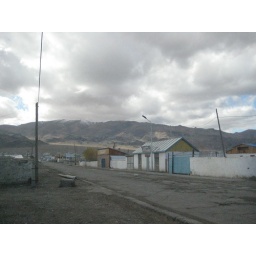
Paved road with mountains in the background